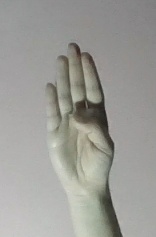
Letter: kaaf